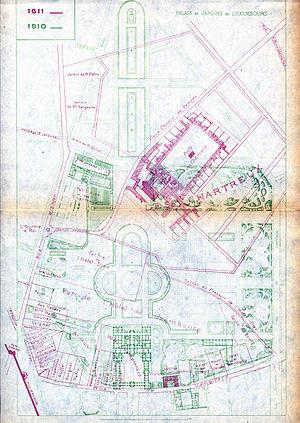
Carte de l'ilot du Luxembourg (1611–1910)
Le palais du Luxembourg, situé dans le 6ᵉ arrondissement de Paris dans le nord du jardin du Luxembourg, est le siège du Sénat français, qui fut installé en 1799 dans le palais construit au début du XVIIᵉ siècle, à la suite de la régence de la reine Marie de Médicis. Il appartient au domaine de cette assemblée qui comprend également, à proximité du palais, l'hôtel du Petit Luxembourg, résidence du président du Sénat, le musée du Luxembourg, et l'ensemble du jardin.
Yvain de Foix, est un fils bâtard de Gaston III de Foix-Béarn. Il est gravement brûlé lors du Bal des ardents, le 28 janvier 1393 et meurt quelques jours après, dans d'atroces souffrances.
La chartreuse de Paris, dite chartreuse de Vauvert, est une chartreuse fondée en 1257 à Vauvert sous l'impulsion de Saint Louis, a été démolie de 1796 à 1800.